List of birds of Bolivia

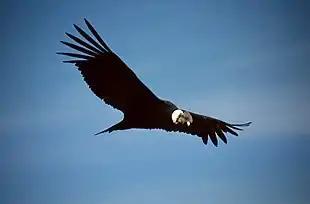
The Andean condor is the national bird of Bolivia.

This is a list of the bird species recorded in Bolivia. The avifauna of Bolivia has 1406 confirmed species. Sixteen are endemic, two have been introduced by humans, and 17 are rare or vagrants. An additional 51 species are unconfirmed (see below).